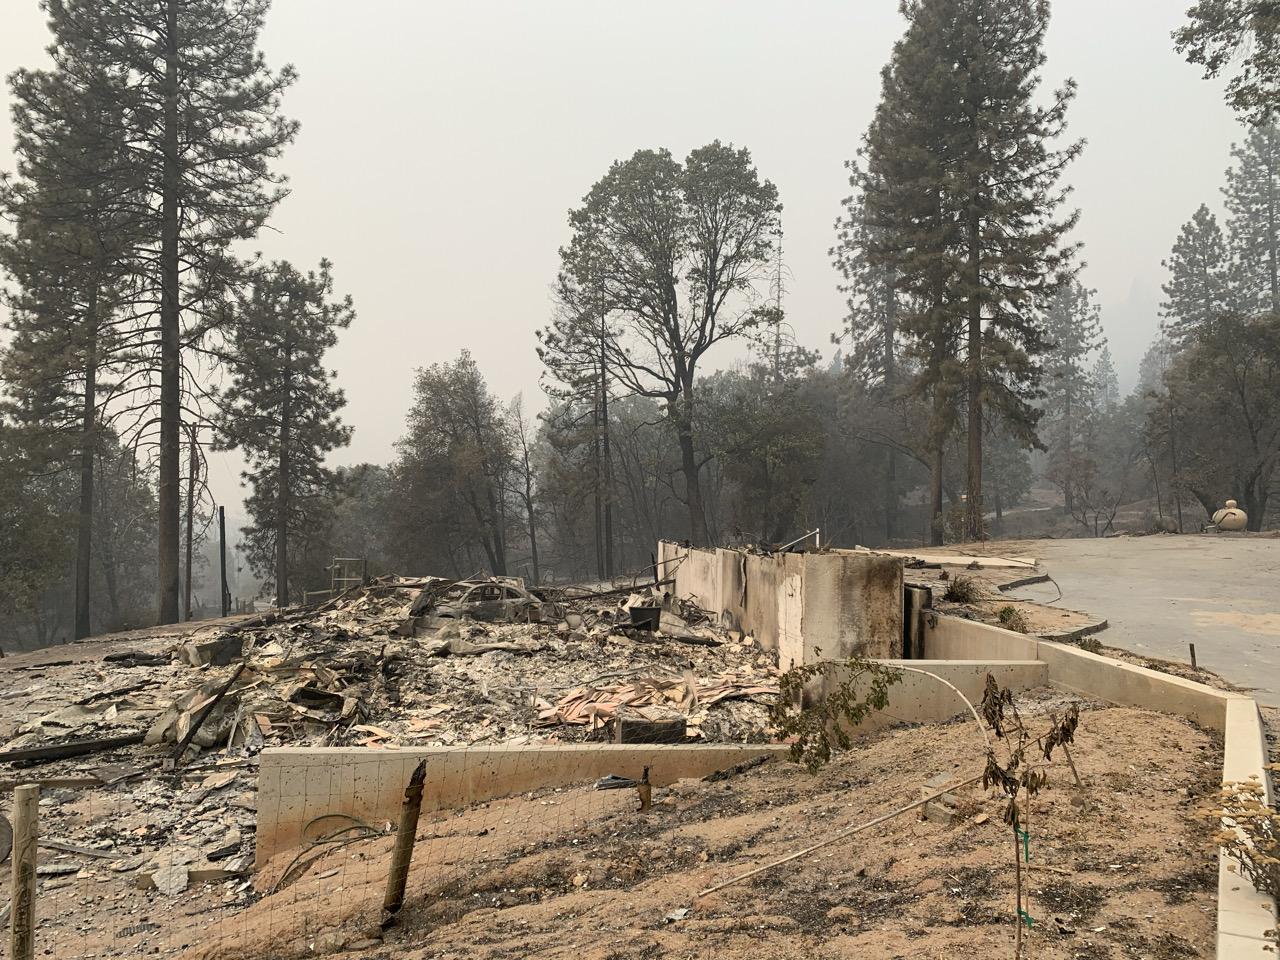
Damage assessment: destroyed